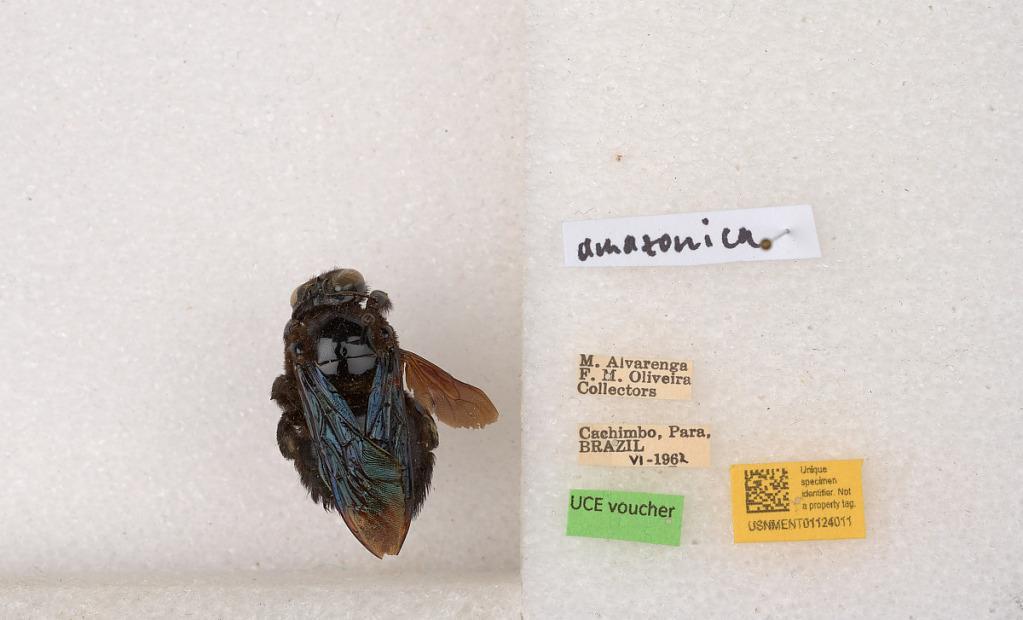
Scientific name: Xylocopa (Neoxylocopa) amazonica Enderlein
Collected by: M. Alvarenga & F. Oliveira
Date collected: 1962-6-1
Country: Brazil
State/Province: Para
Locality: Cachimbo